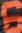
Number: 6